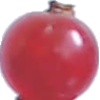
Label: redcurrant